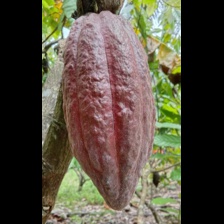
Label: sana